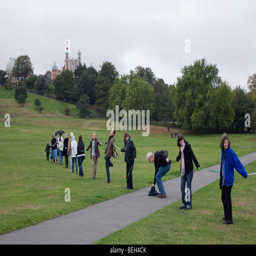
prosperous middle - class locals protest against the events planned by broadcast genre